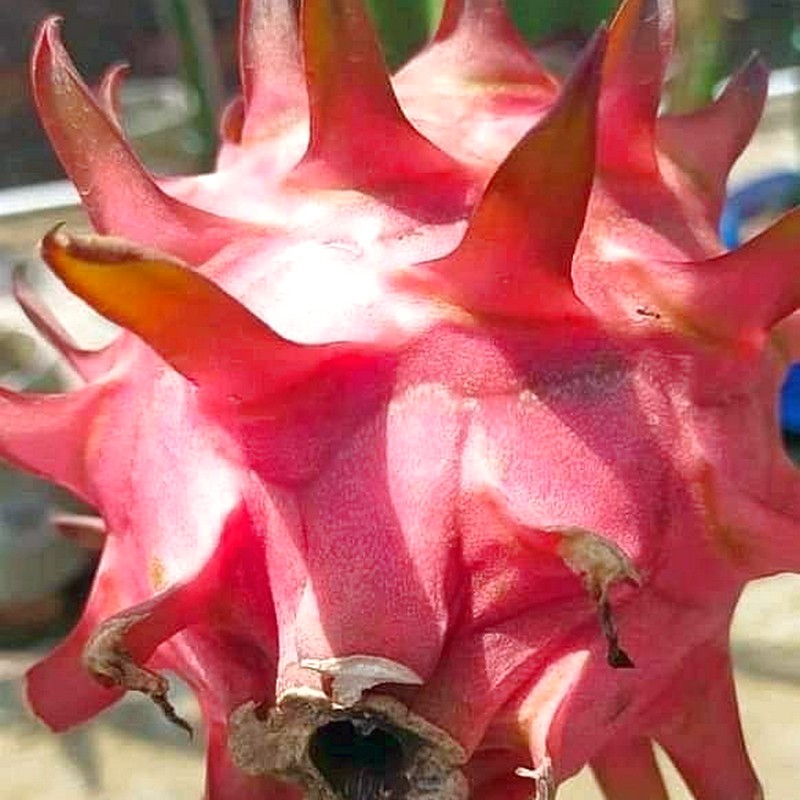
Label: Fresh Dragon Fruit